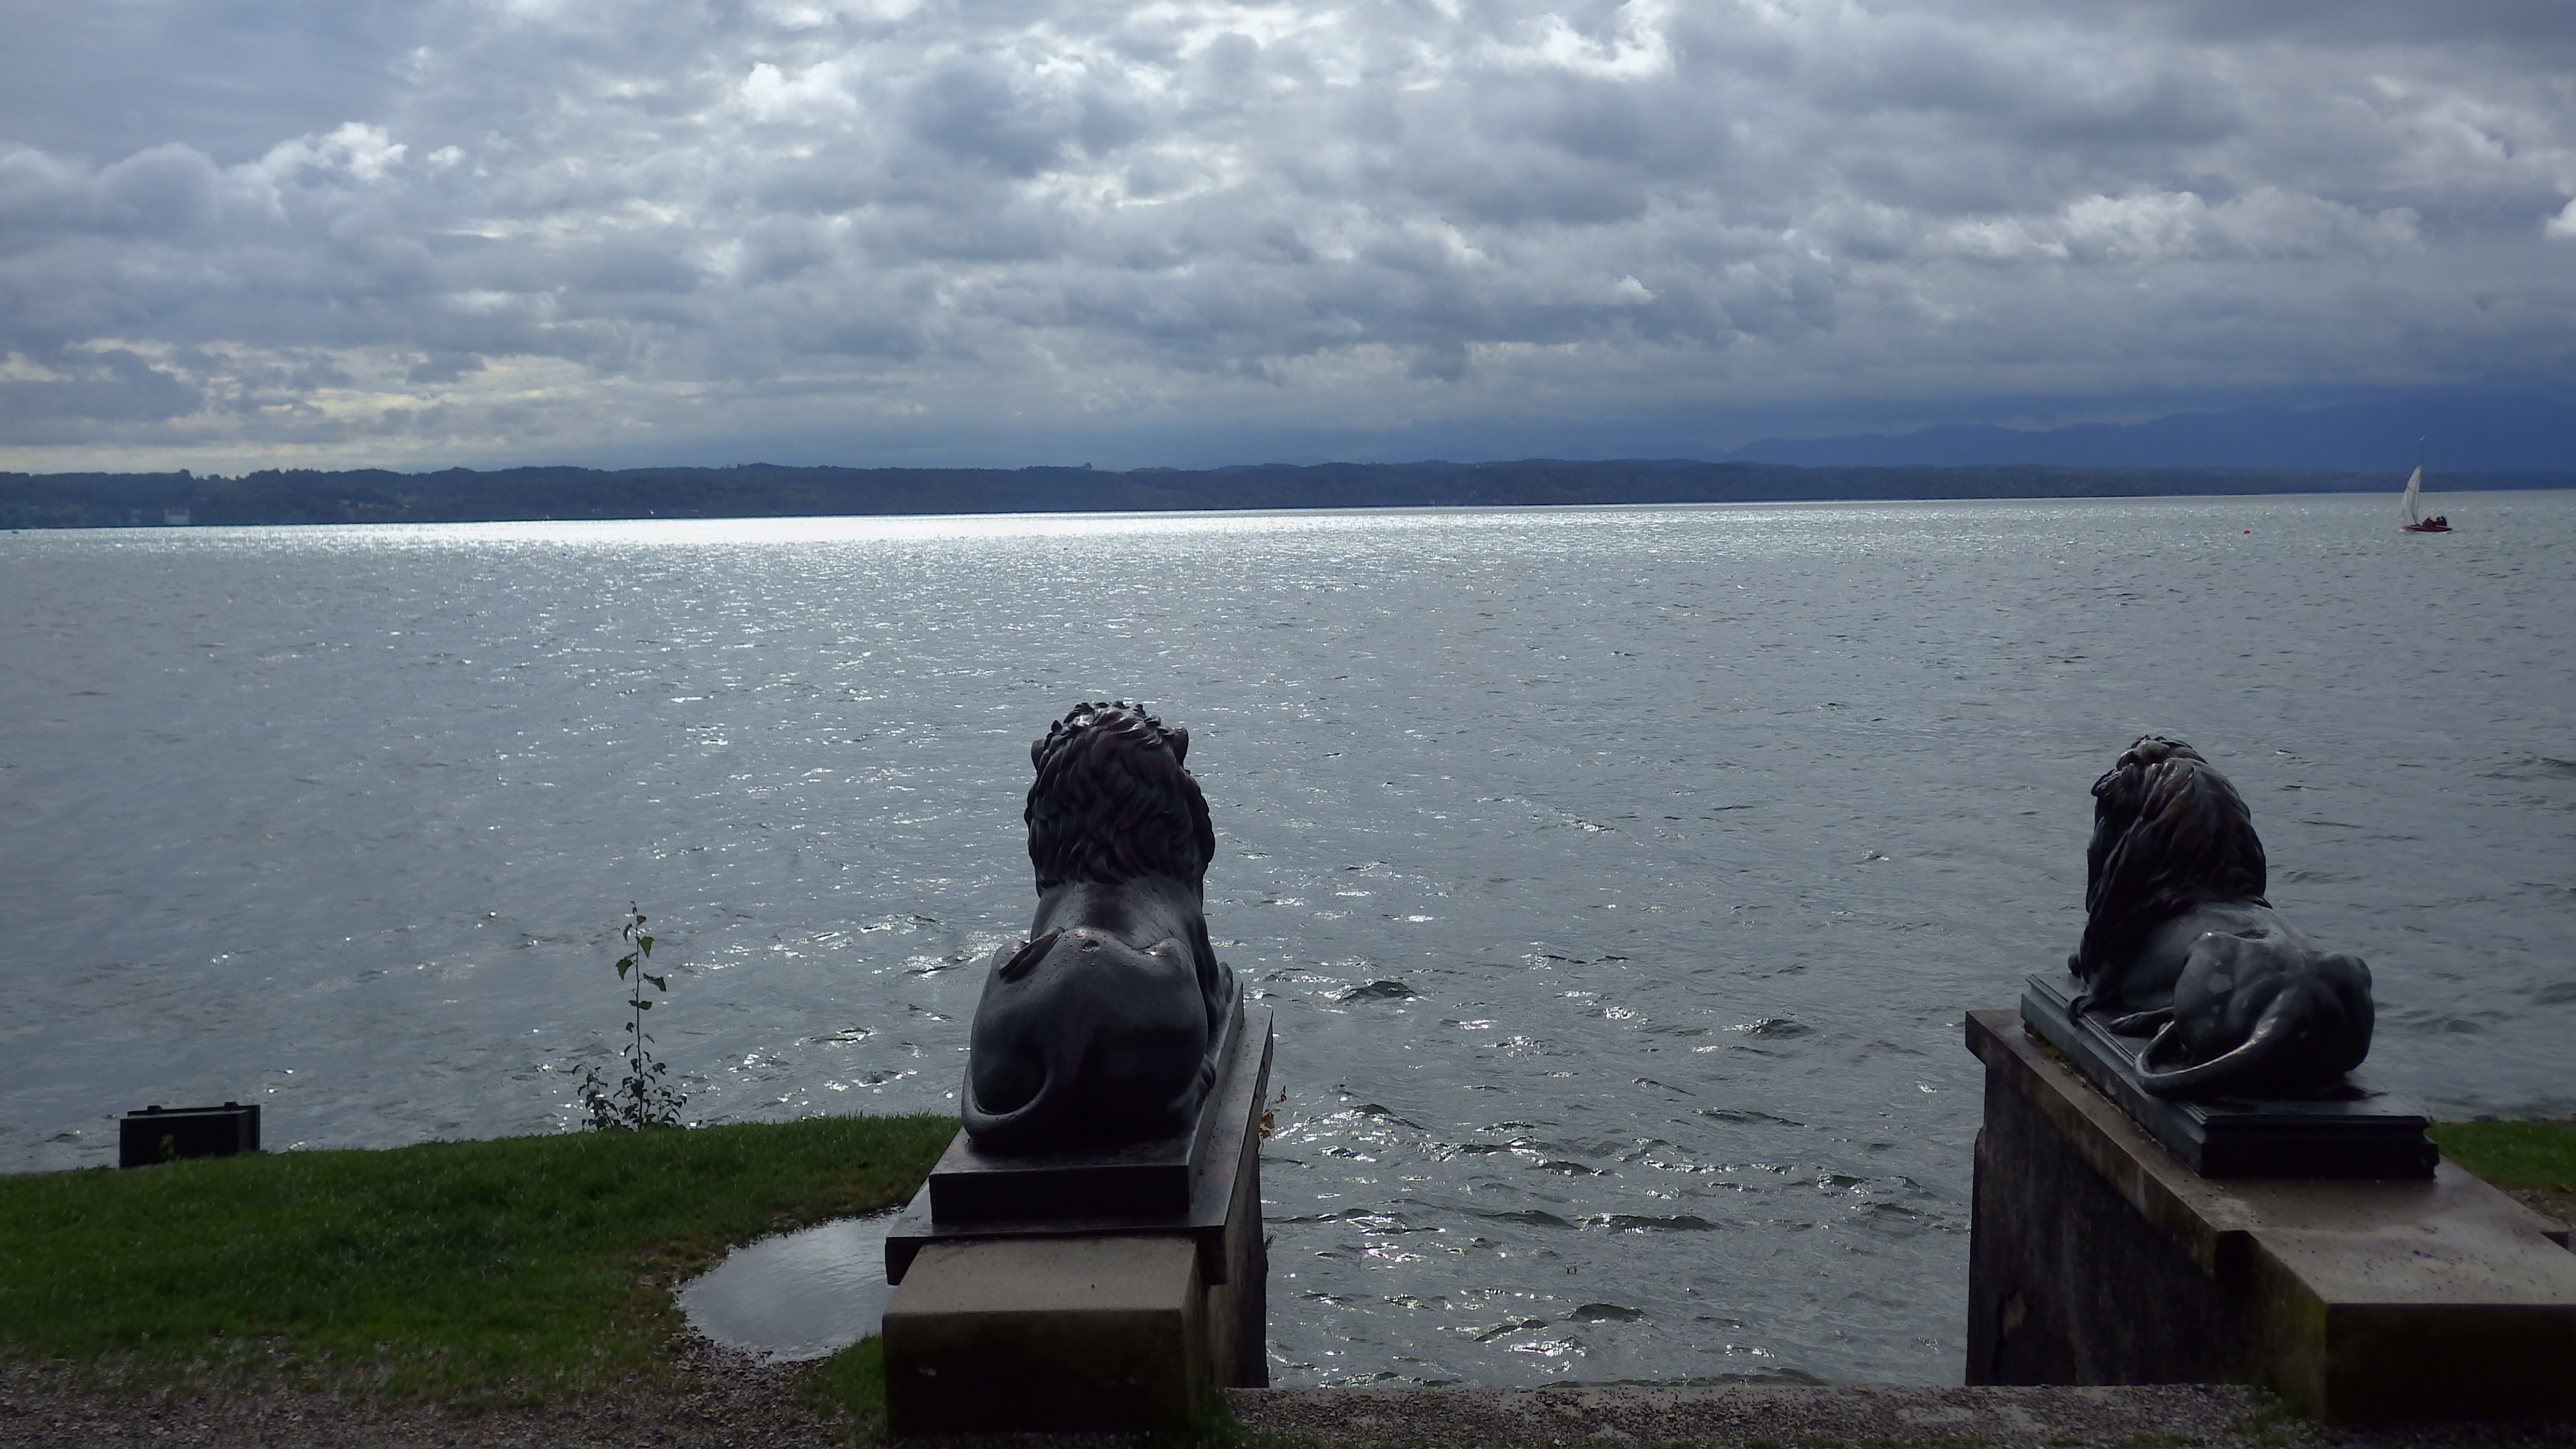
beach, sea, coast, water, rock, ocean, horizon, cloud, shore, lake, vacation, bay, lion, body of water, bavaria, tutzing, midgardhaus